Bioenvironmental Engineering

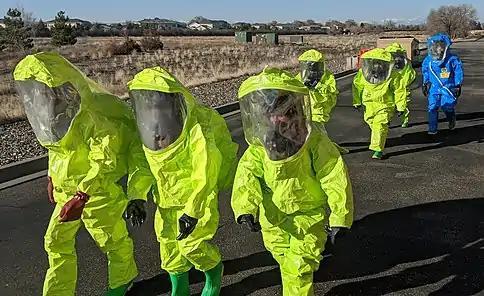
"Emergency Response Training"

Bioenvironmental Engineers serve as emergency responders and health risk advisors for Chemical, Biological, Radiological, and Nuclear hazards, incidents, and their associated personal protective equipment (or clothing). BEEs are also HAZWOPER-certified, providing risk assessments and communication regarding hazardous materials. However, what BEEs are typically known for on an installation is the customer-oriented service they provide in the form of gas mask fit tests. BEEs routinely respond to emergencies alongside Emergency Management.